Thomas R. Sargent III

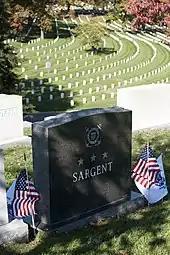
Grave of Thomas R. Sargent at Arlington National Cemetery (2011)

Sargent graduated from the United States Coast Guard Academy in 1938. He was then assigned to USCGC Tahoe.